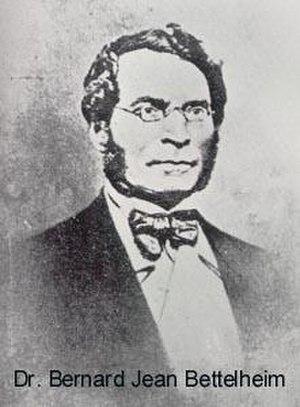
Bernard Jean Bettelheim est un missionnaire chrétien anglo-hongrois qui fut le premier protestant à prêcher sur l'île japonaise d'Okinawa.